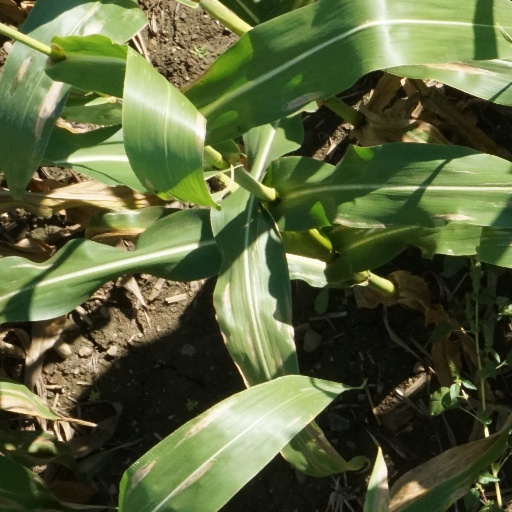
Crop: maize; corn